The Work of Art in the Age of Mechanical Reproduction

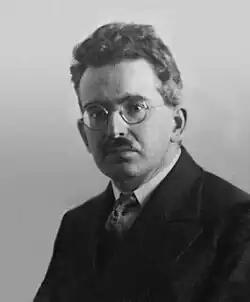
In "The Work of Art in the Age of Mechanical Reproduction" (1935), Walter Benjamin addresses the artistic and cultural, social, economic, and political functions of art in a capitalist society.

"The Work of Art in the Age of Mechanical Reproduction" (German: "Das Kunstwerk im Zeitalter seiner technischen Reproduzierbarkeit)" (1935), by Walter Benjamin, is an essay of cultural criticism which proposes and explains that mechanical reproduction devalues the "aura" (uniqueness) of a work of art, and that in the age of mechanical reproduction and the absence of traditional and ritualistic value, the production of art would be inherently based upon the praxis of politics. Written during the Nazi régime (1933–1945) in Germany, in the essay Benjamin presents a theory of art that is "useful for the formulation of revolutionary demands in the politics of art" in a society of mass culture.